Chersonesus

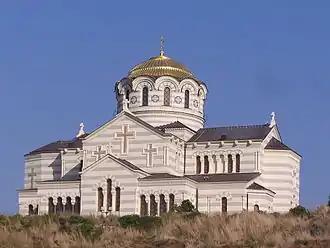
The Saint Vladimir Cathedral in Chersonesus was built in the 19th century in the Byzantine Revival style.

In the late 19th century, the grand Russian Orthodox St Vladimir's Cathedral (completed 1892) was built on a small hill overlooking the site; designed in Byzantine style, it was intended to commemorate the site of Vladimir's baptism.